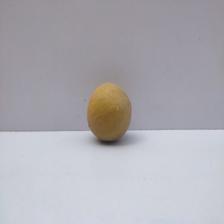
Size: Medium